Alisa (Russian band)

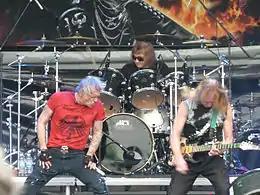
Alisa performing at Kavarna Rock Fest 2013

In 1988, guitarist Igor "Chuma" Chumychkin joined the band. This change was followed by the heavier sound of next two albums, "Shabash" and "For those Who Fell From the Moon". Alisa toured through Europe and Israel together with fellow Russian heavy metal band Aria. The album "Black Mark", released in 1994, was dedicated to the memory of Chuma, who committed suicide by jumping from a window.